Lennox House

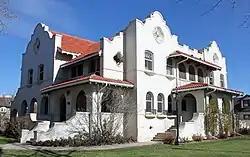

The Lennox House is a house in Colorado Springs, Colorado on the National Register of Historic Places. It was added to the Colorado State Register of Historic Properties on August 11, 1999. It was built in 1900 by William Lennox and added to the National Register of Historic Places on October 21, 1999. It is private because it is residential. Added to the Colorado College campus in 1936, it served as the Student Union from 1937 to 1959.